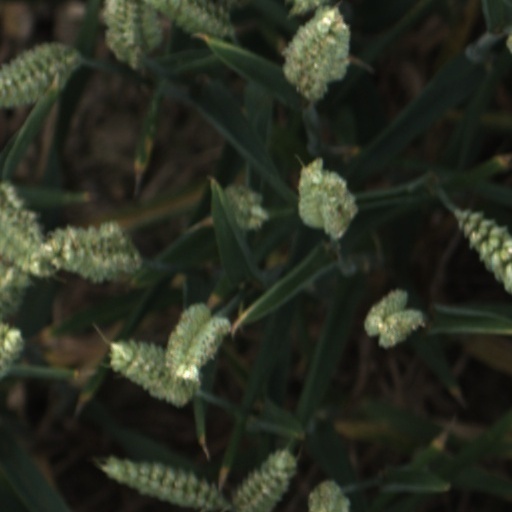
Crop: wheat